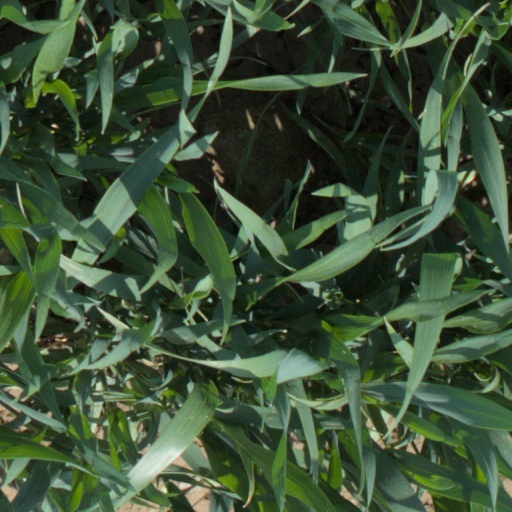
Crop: wheat